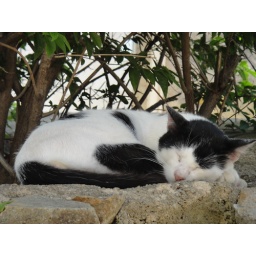
sleeping cat in Pigna